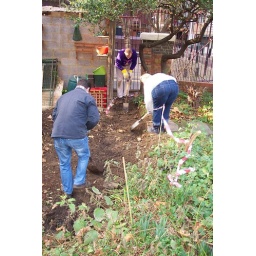
Preparing the ground and building the wildflower bank out of gabions for the south pond in the Phoenix Garden.